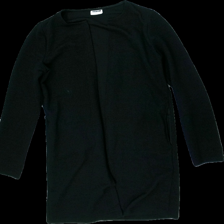
View: front
Type: Cardigan
Category: Ladies
Brand: Noisy May
Colors: Black
Material: 100% polyester
Cut: Regular, C-collar, Long
Size: S
Season: All
Price range: 50-100
Recommended usage: Export